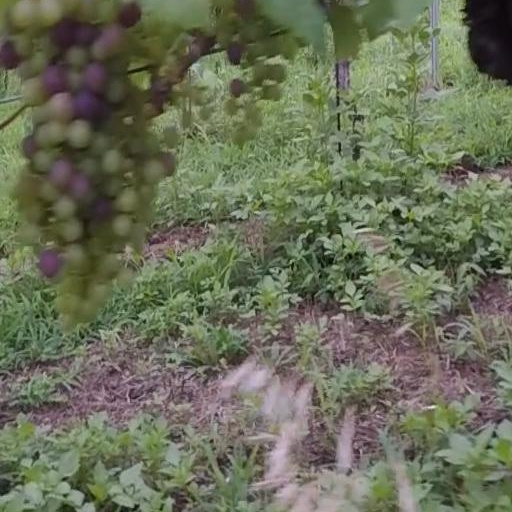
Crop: grape